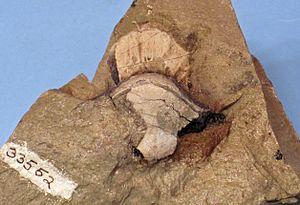
Les Petalodontidae forment une famille éteinte de poissons cartilagineux holocéphales.
Les Petalodontiformes forment un ordre éteint de poissons cartilagineux holocéphales.